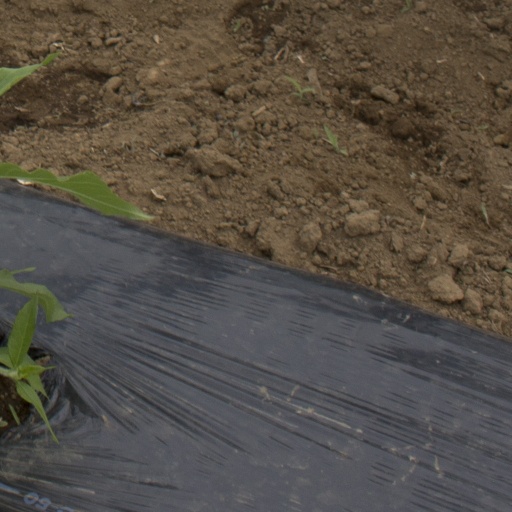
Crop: Jerusalem artichoke